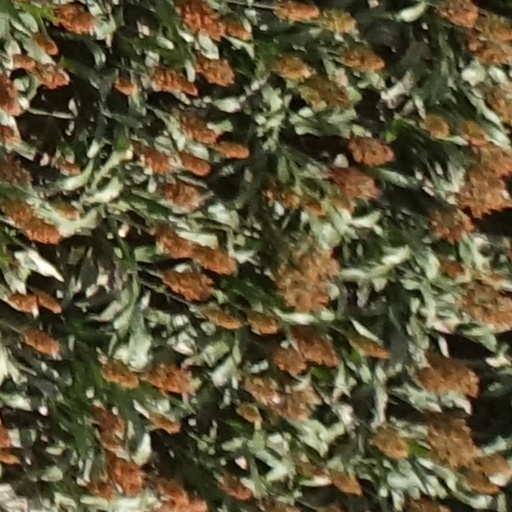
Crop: sorghum